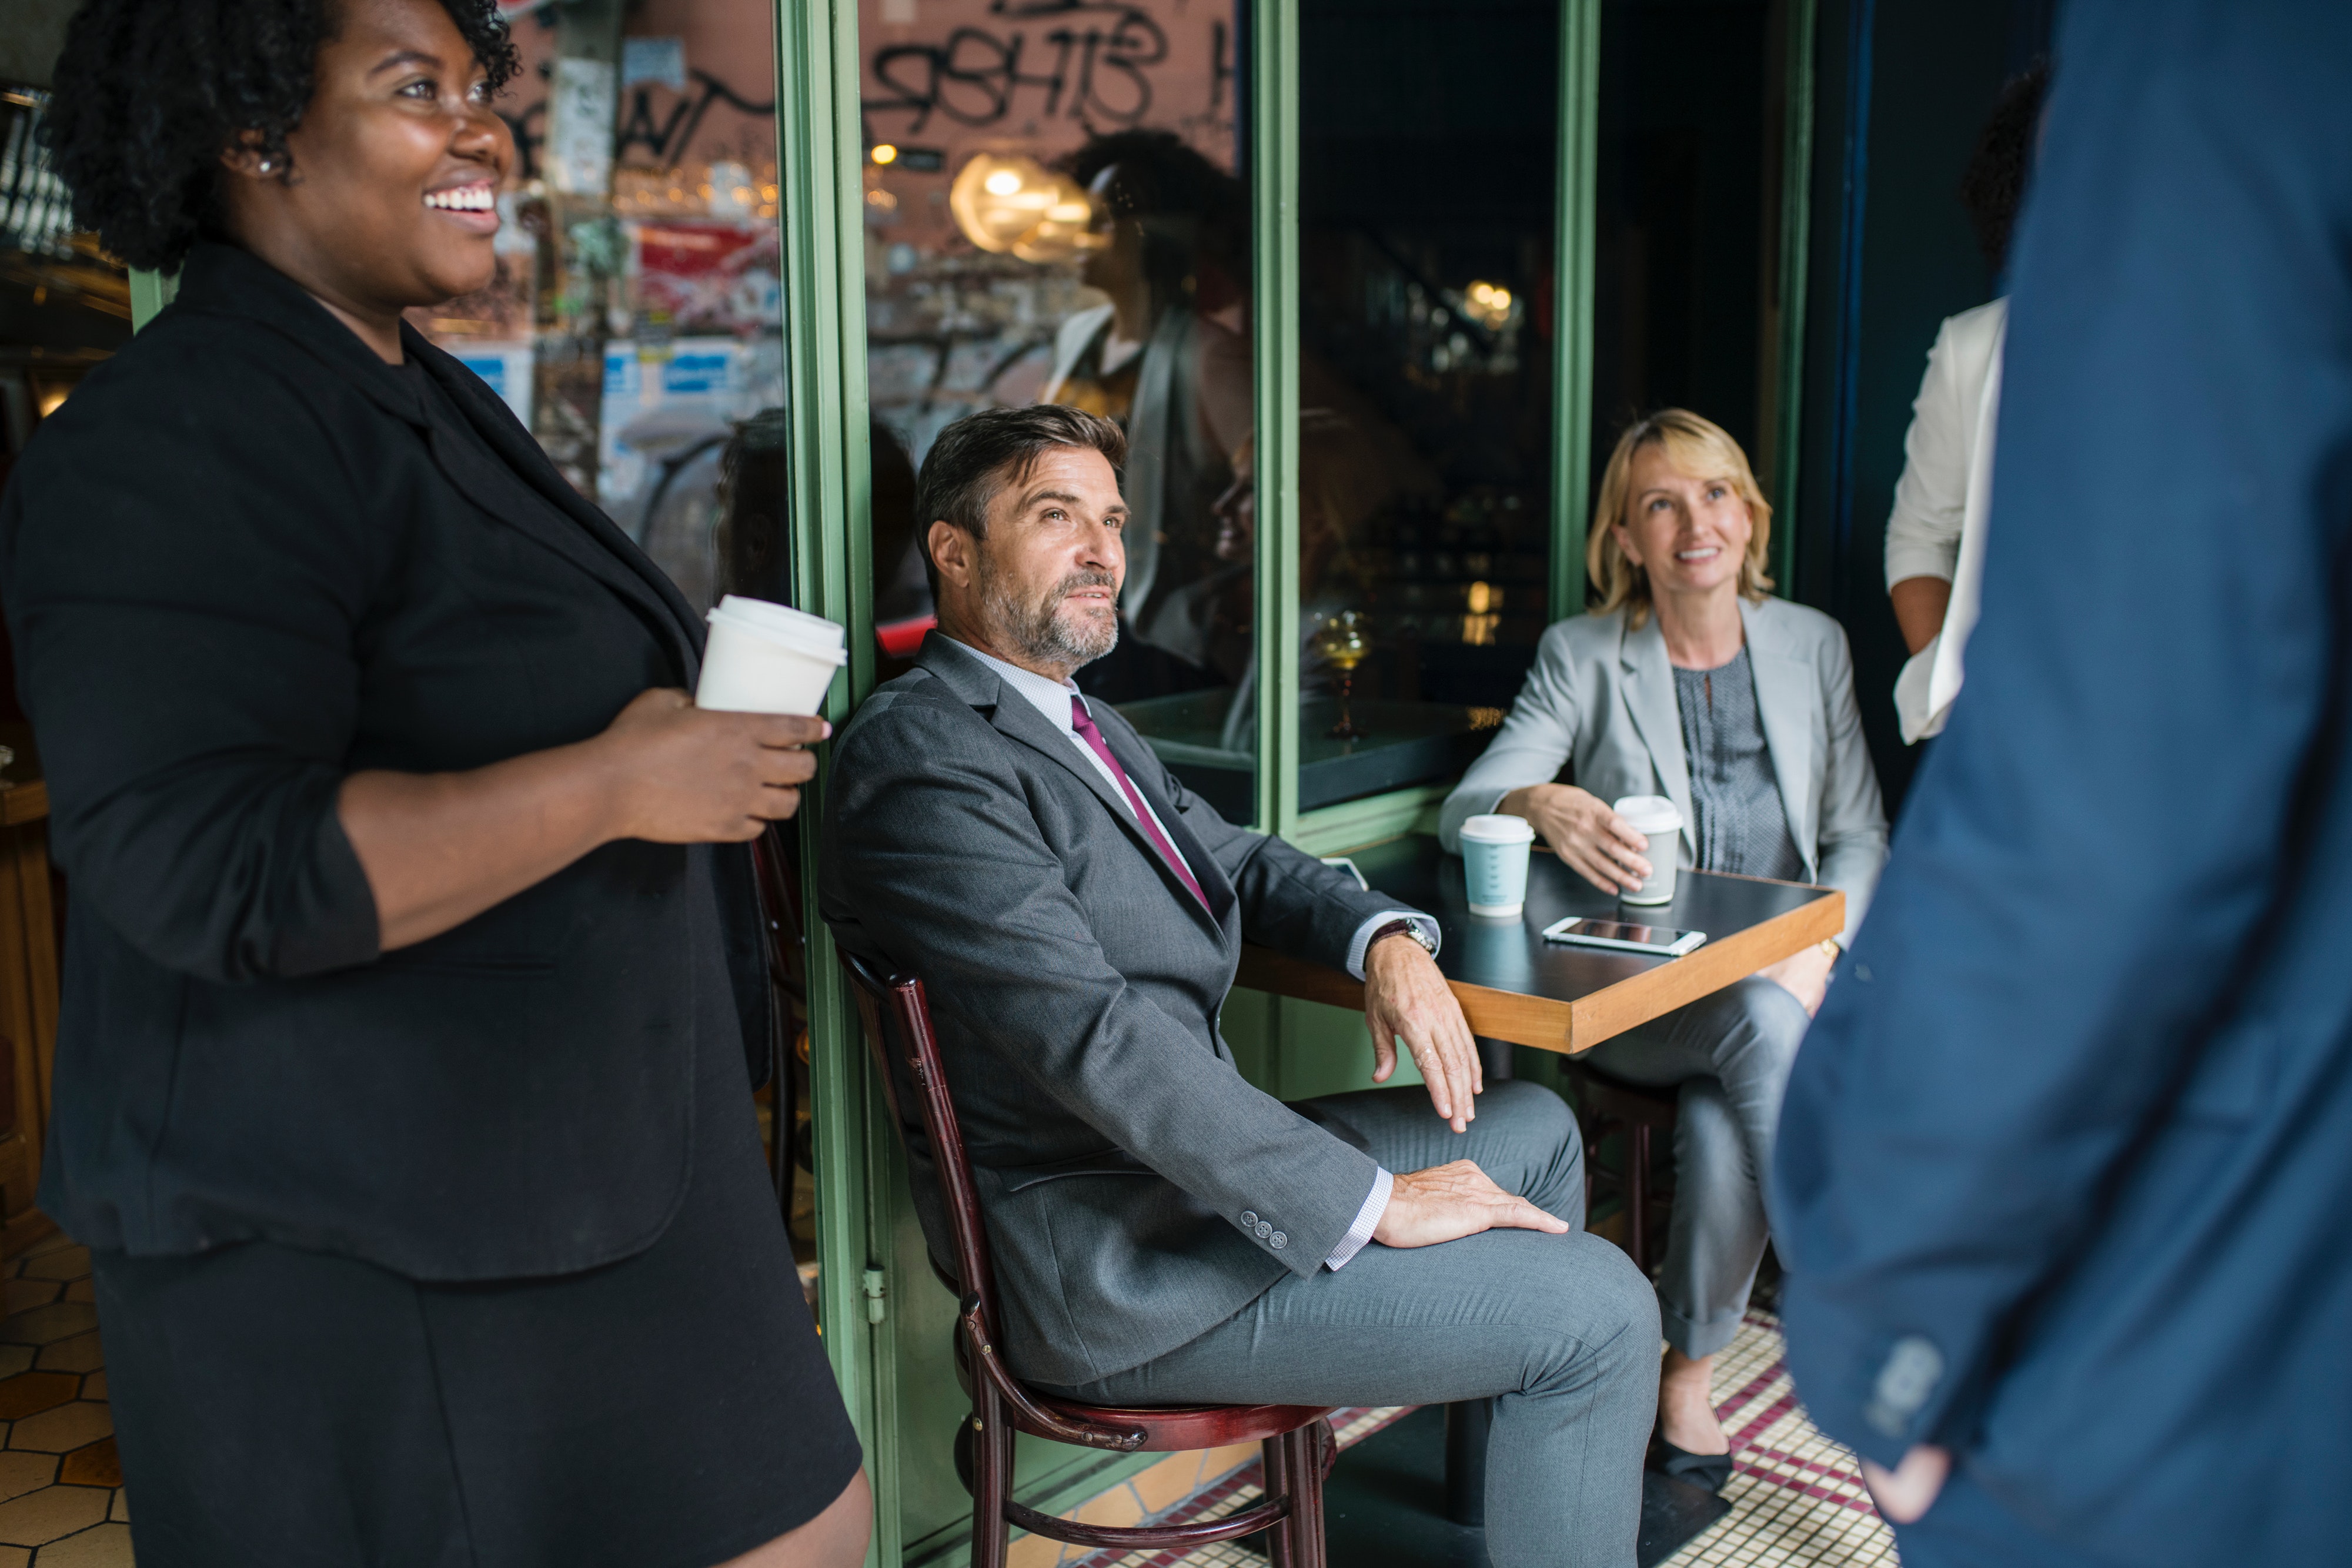
event, communication, suit, conversation